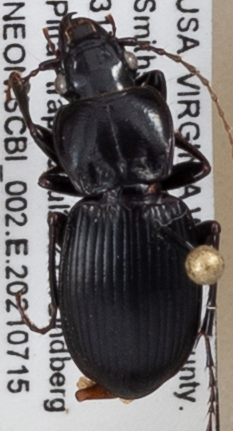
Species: Cyclotrachelus sigillatus
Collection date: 2021-07-15
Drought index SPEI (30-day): -0.516
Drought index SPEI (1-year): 0.35
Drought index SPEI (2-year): -0.17